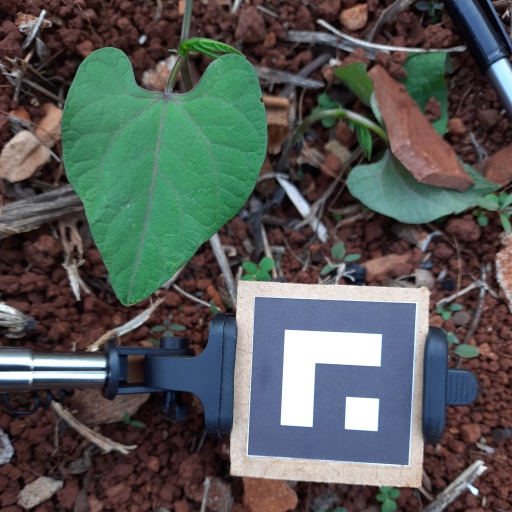
Observations: flat surface, eating holes in the edge, under shade